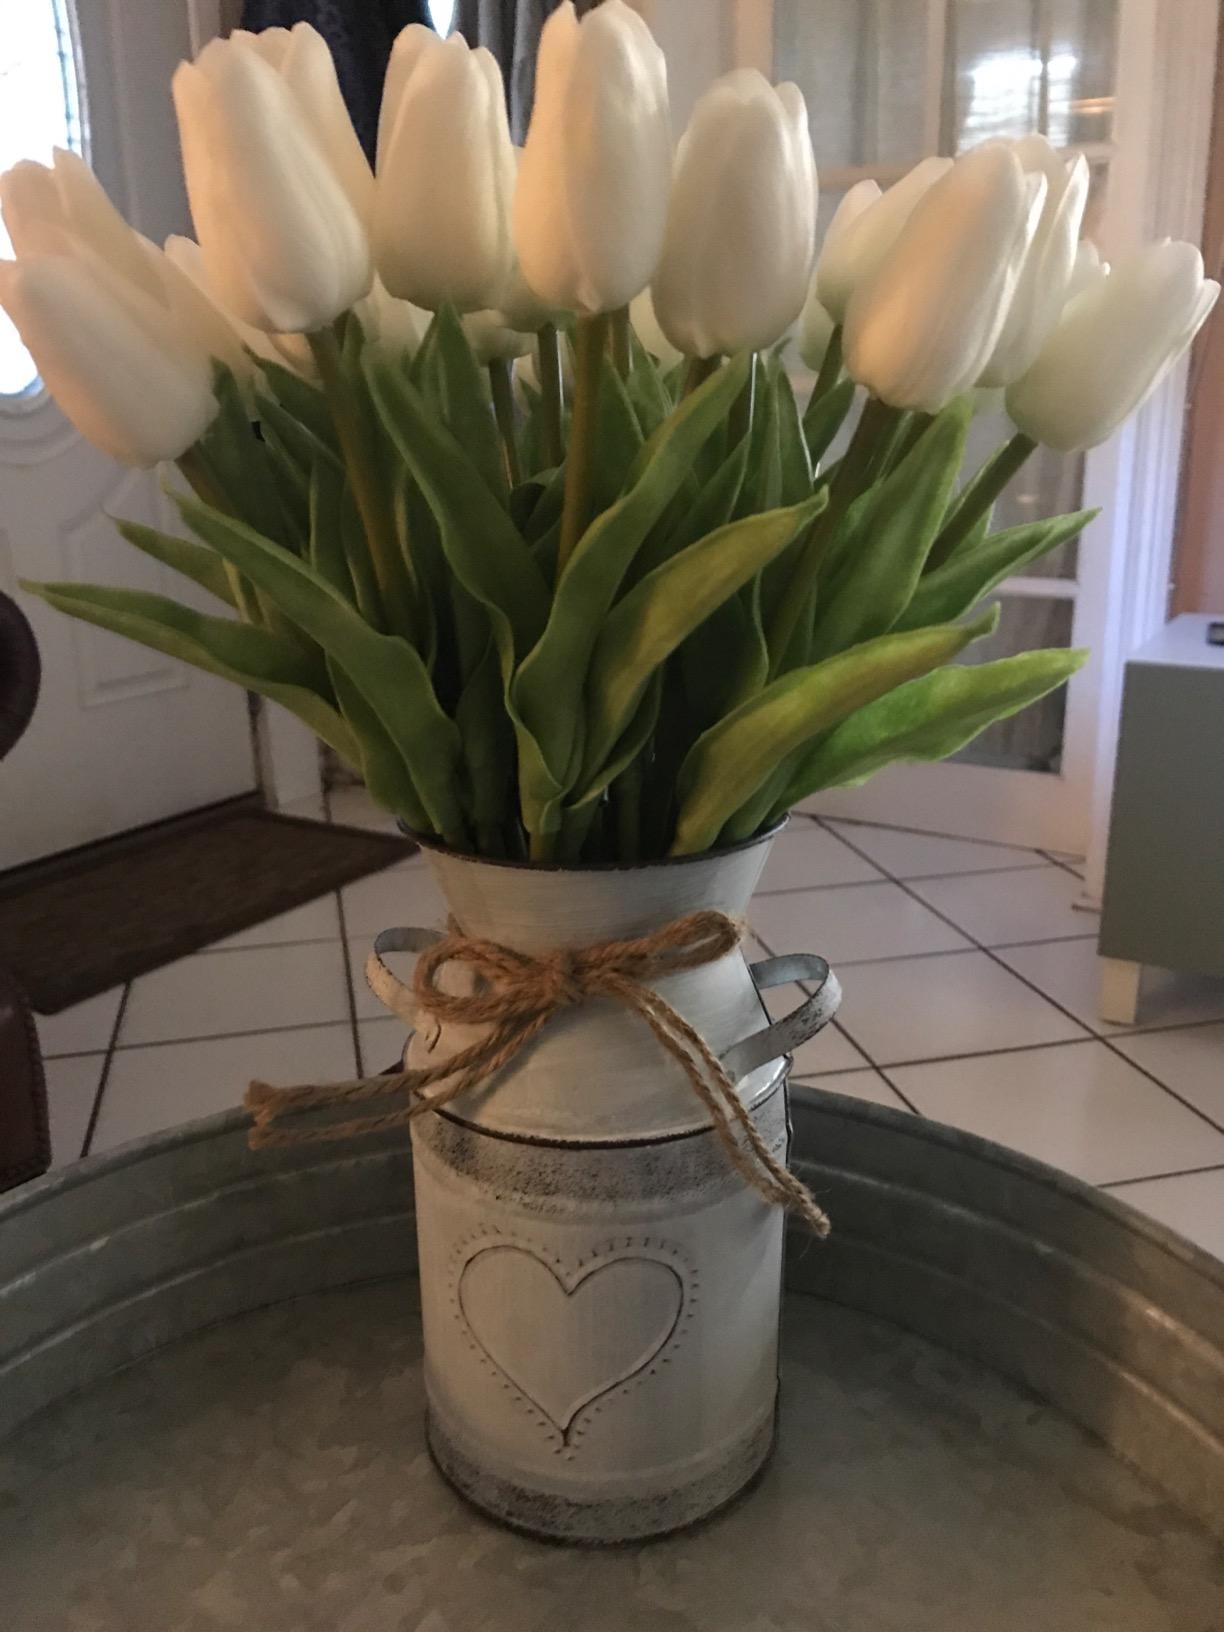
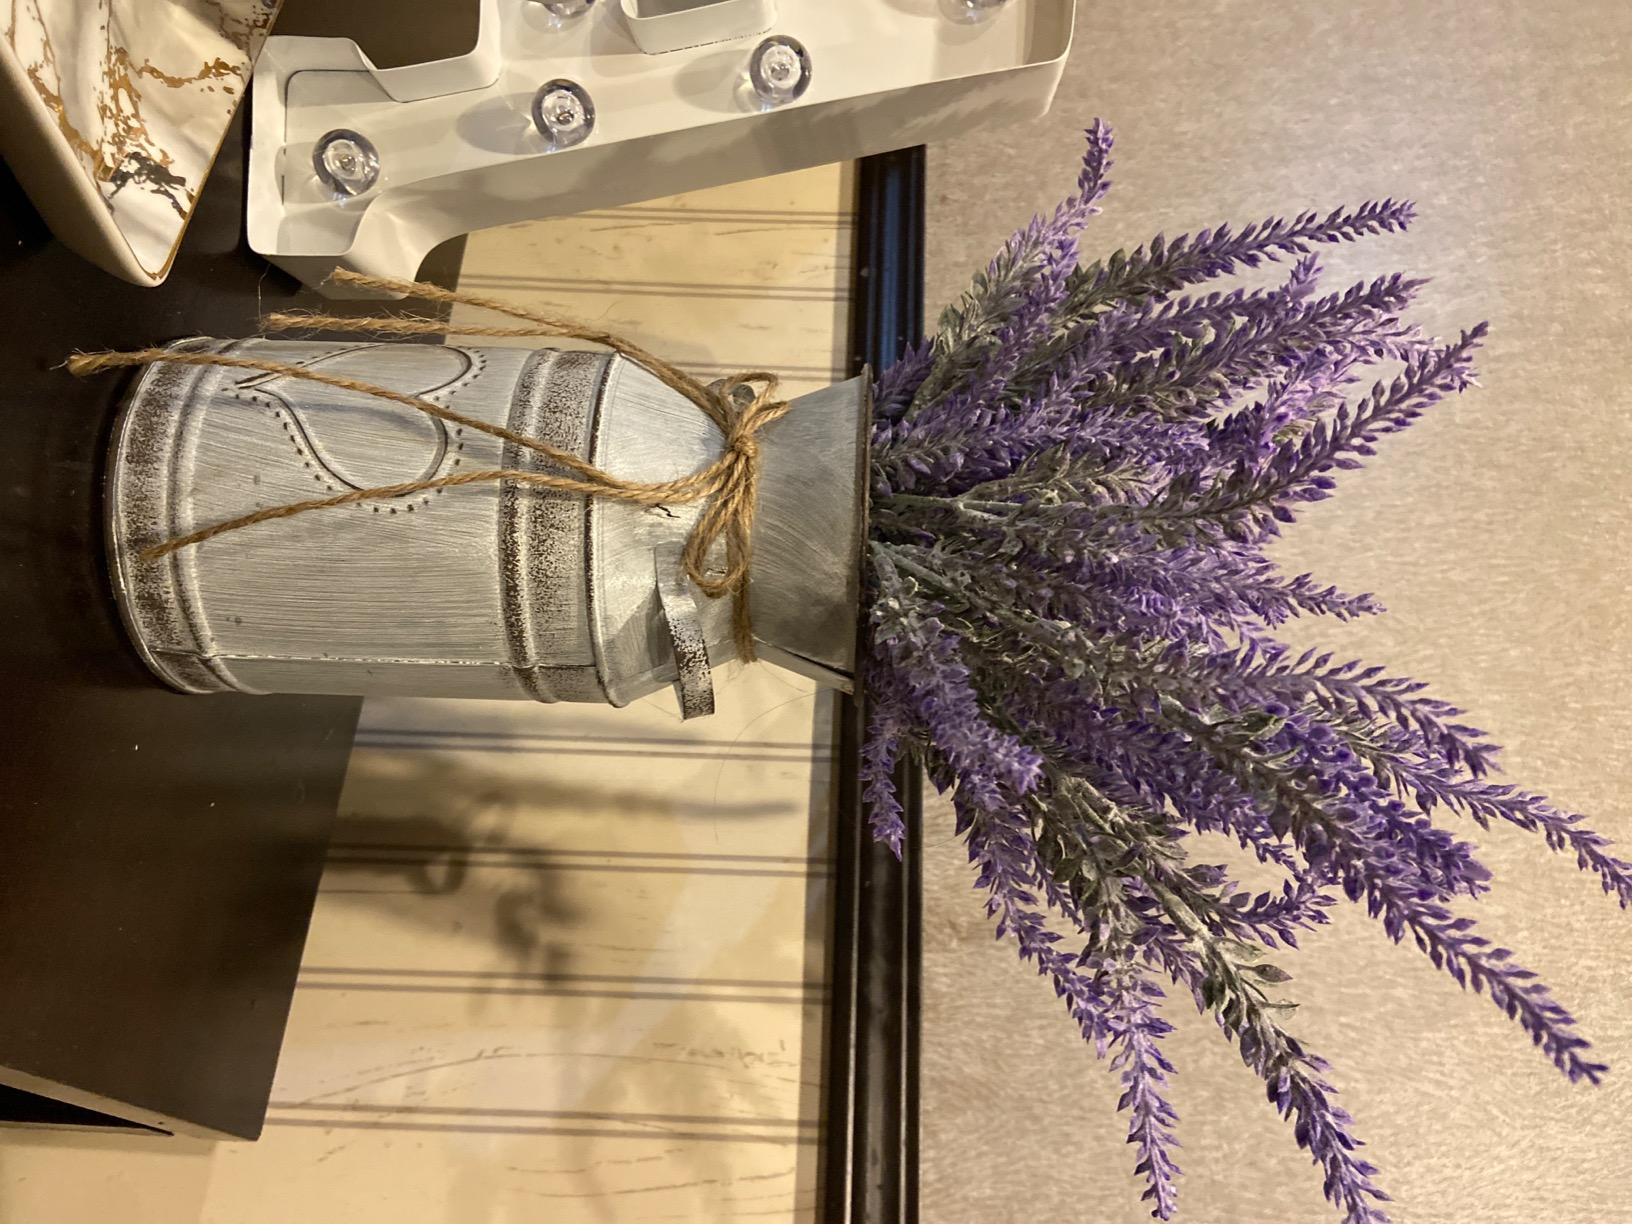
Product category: vase
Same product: yes